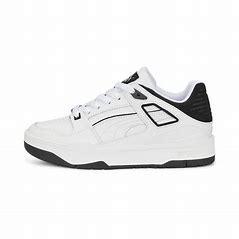
Brand: Puma
Model: Slipstream